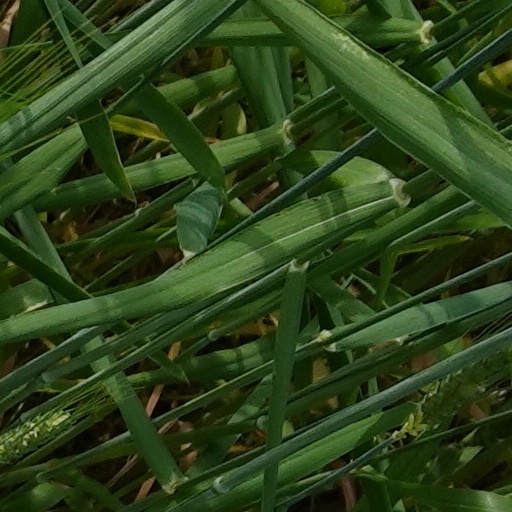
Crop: wheat